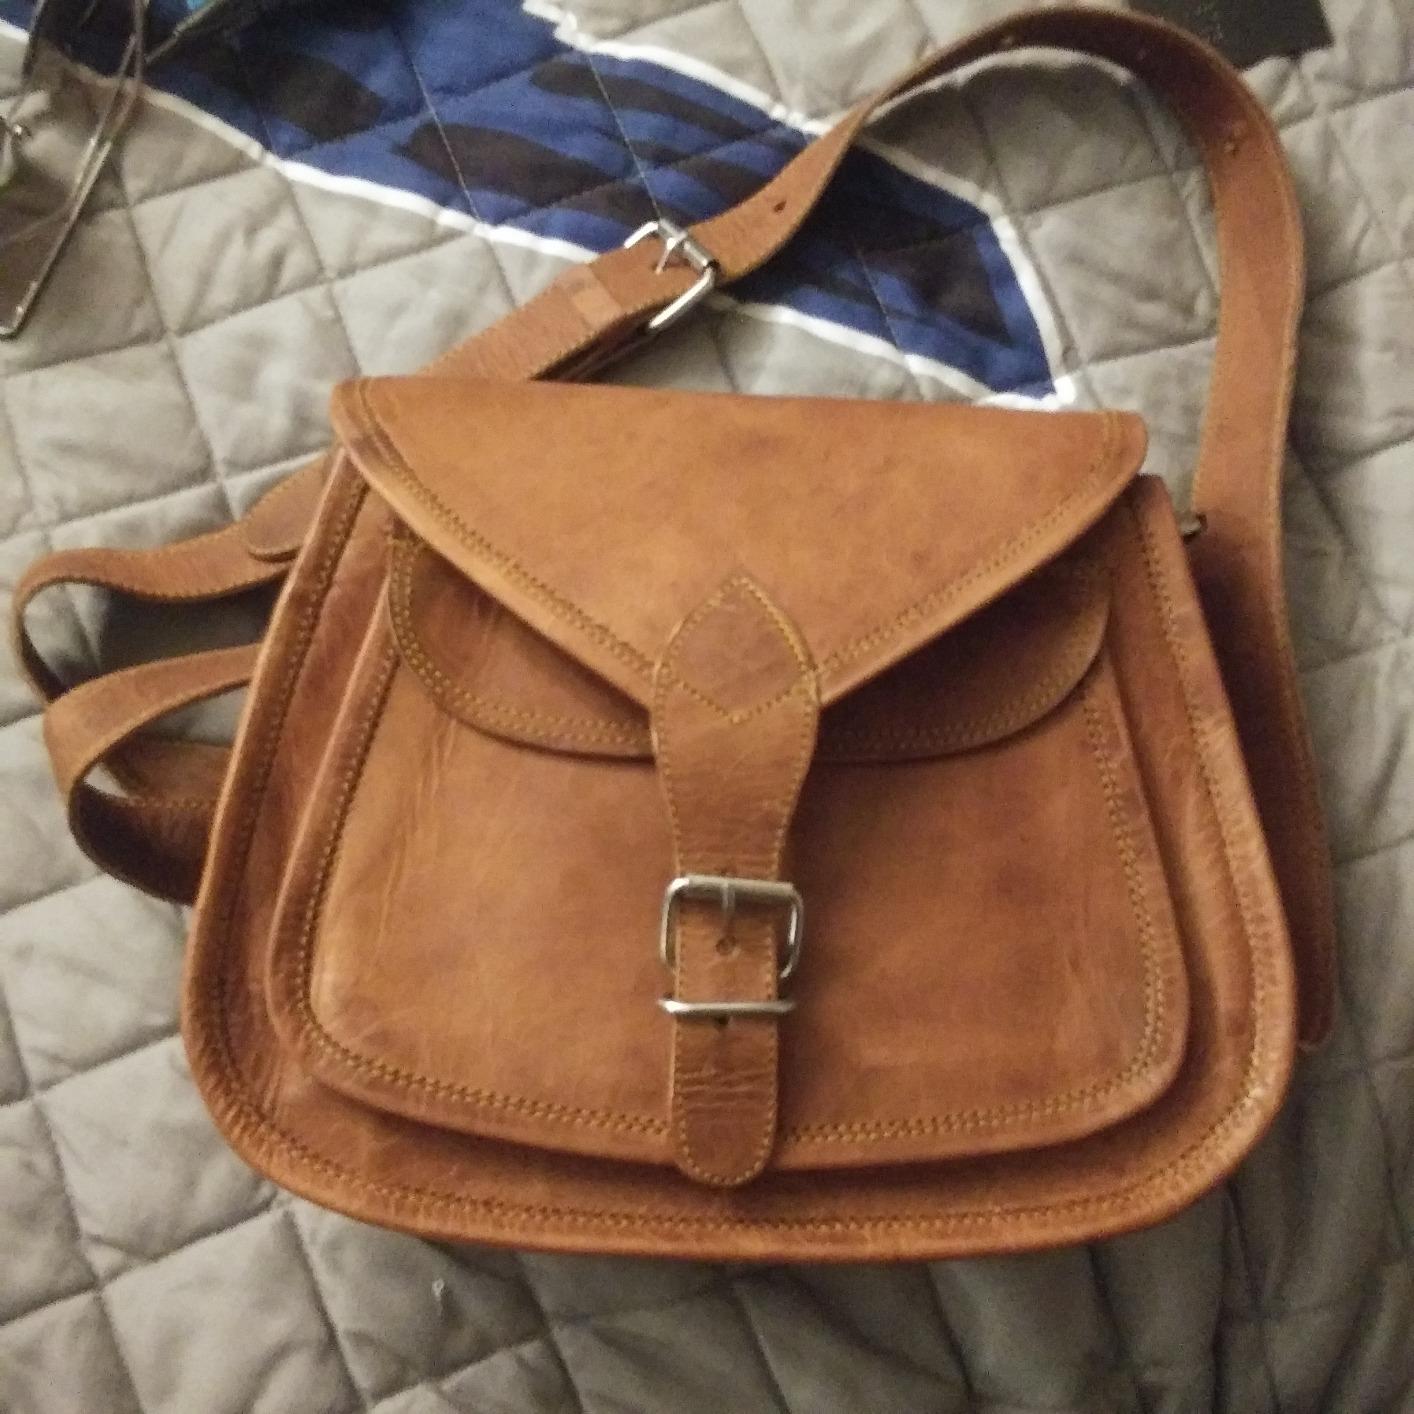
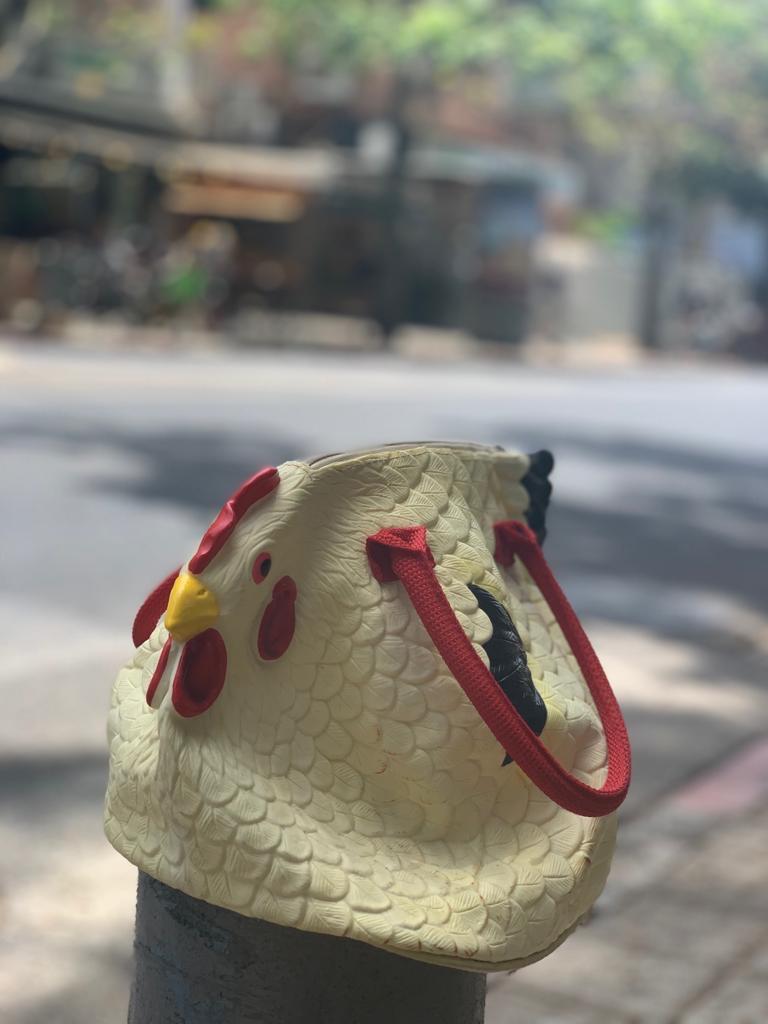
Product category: accessories_handbag
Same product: no